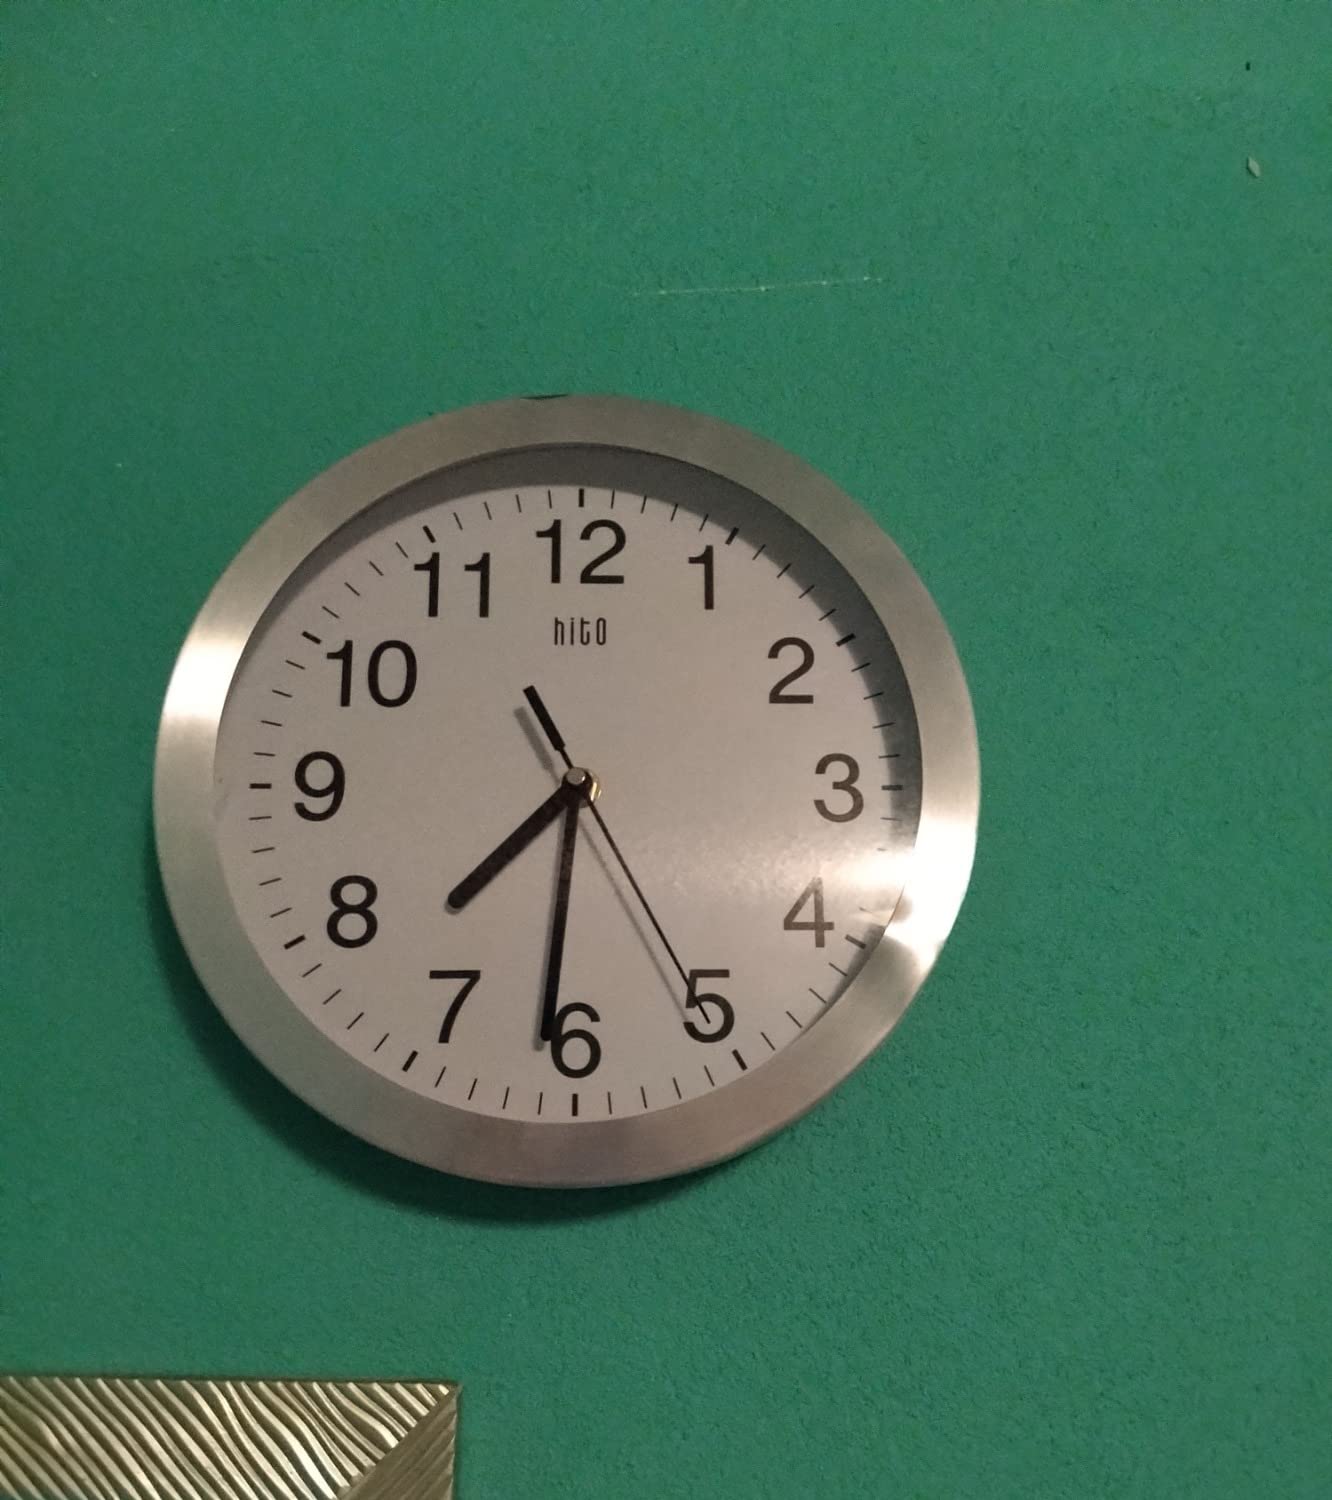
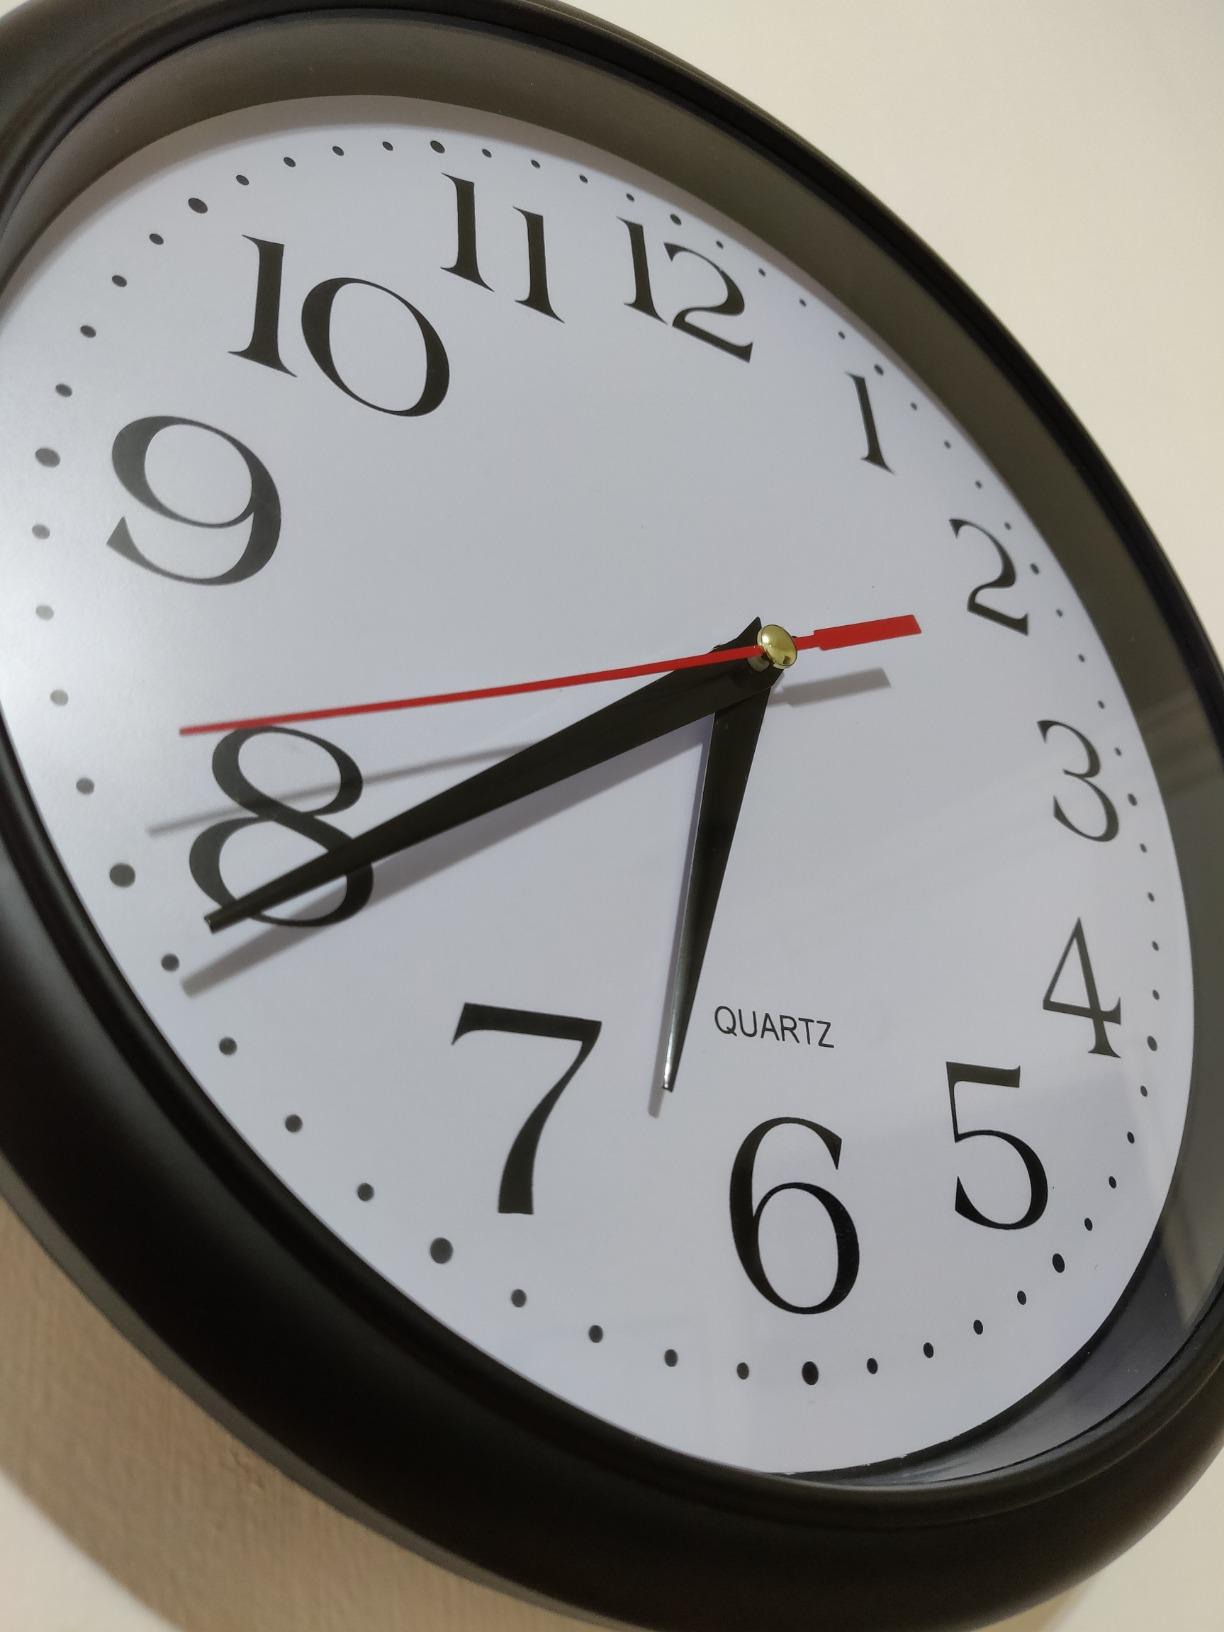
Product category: clock
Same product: no